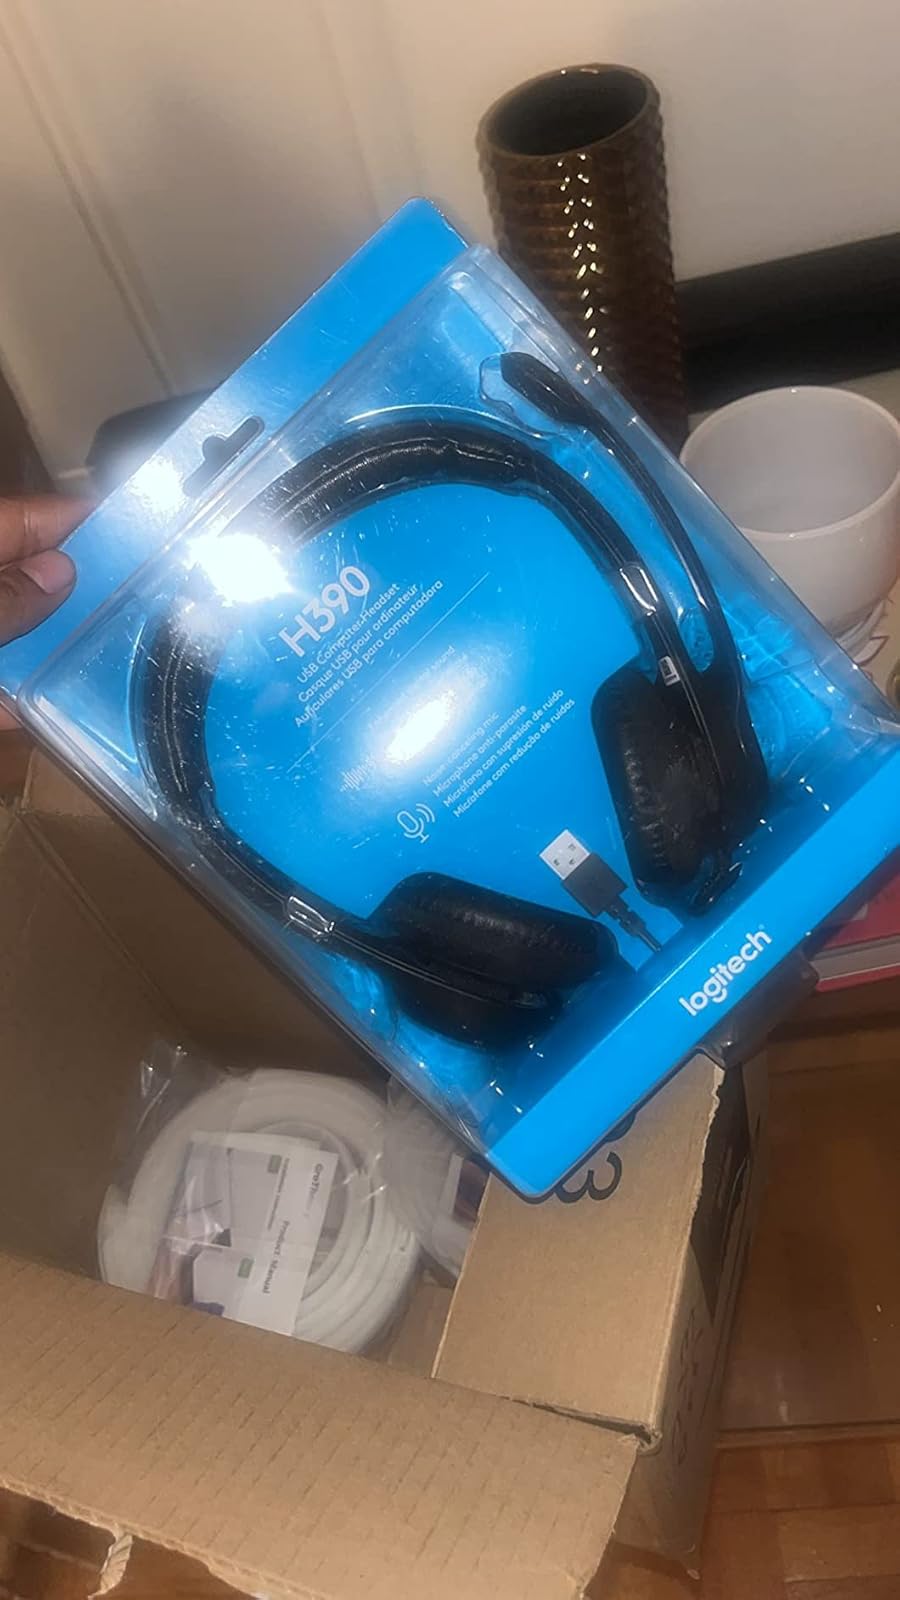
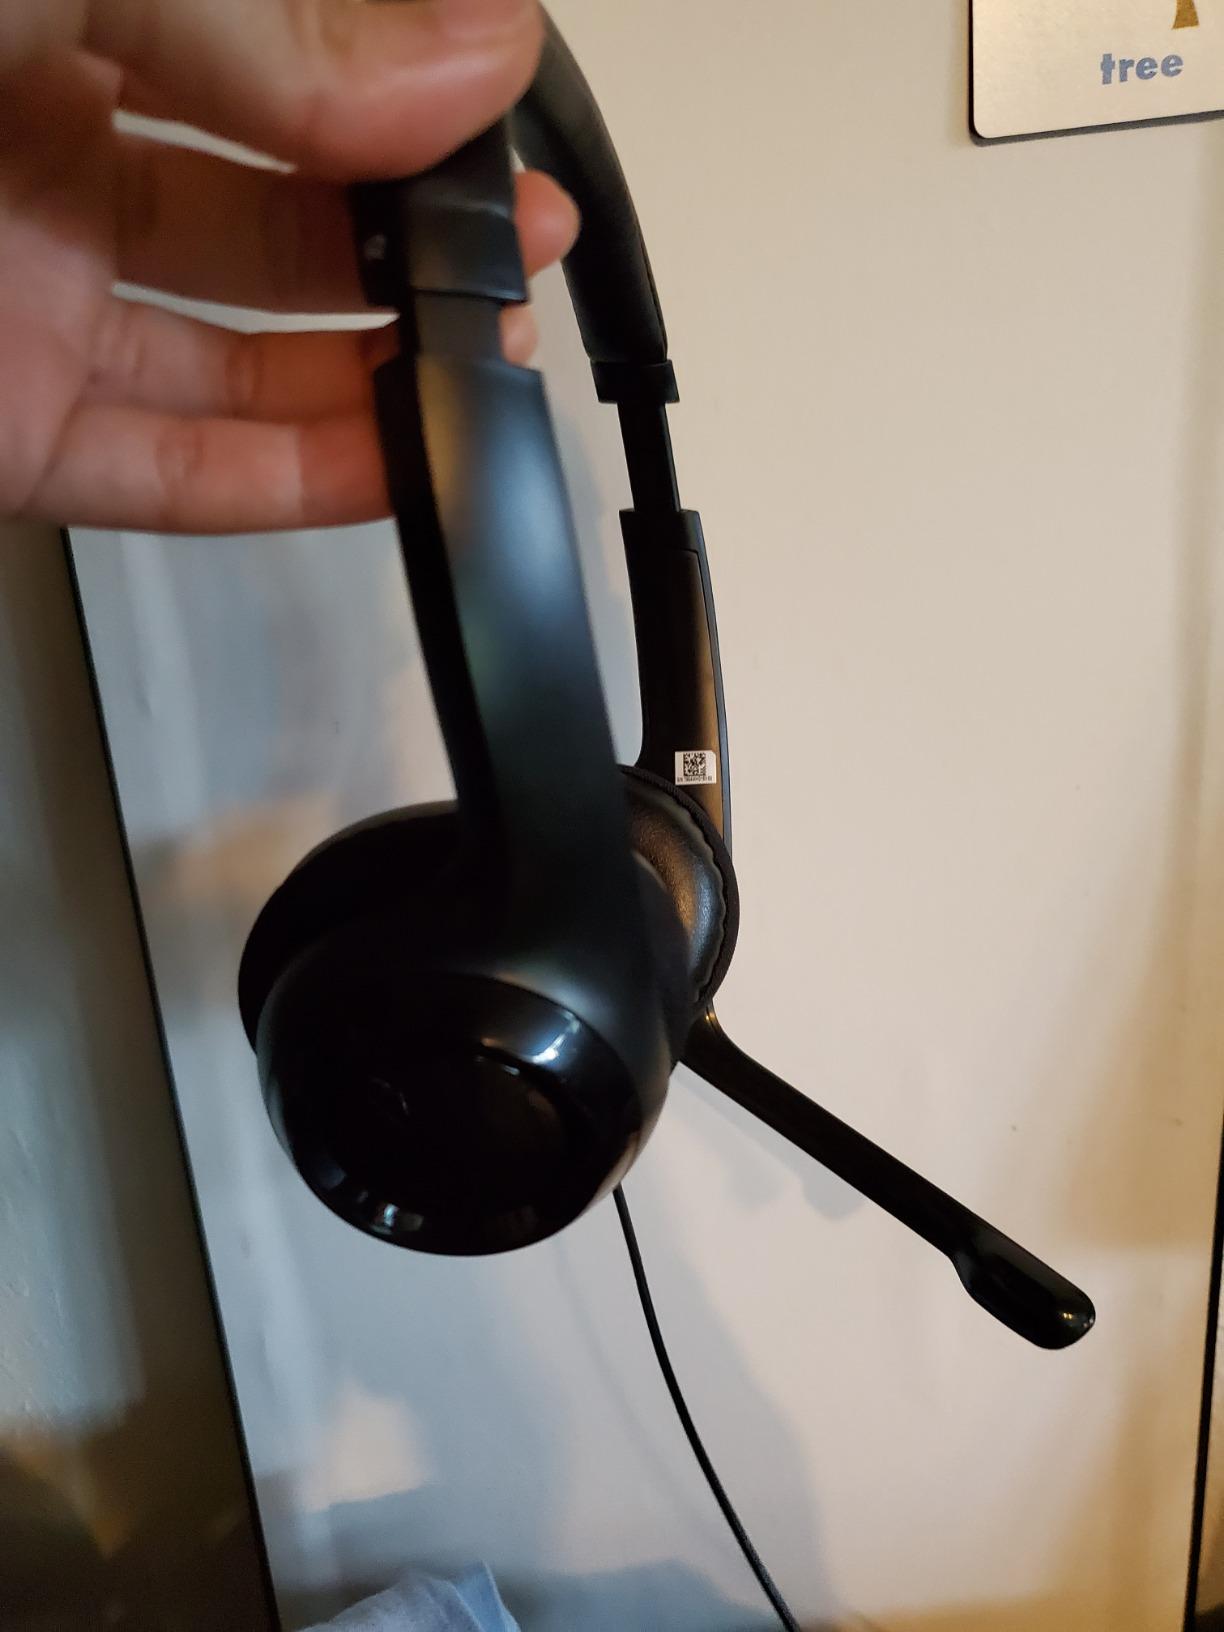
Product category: headphones
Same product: yes